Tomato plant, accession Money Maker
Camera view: bottom (45 deg); turntable rotation: 90 degrees
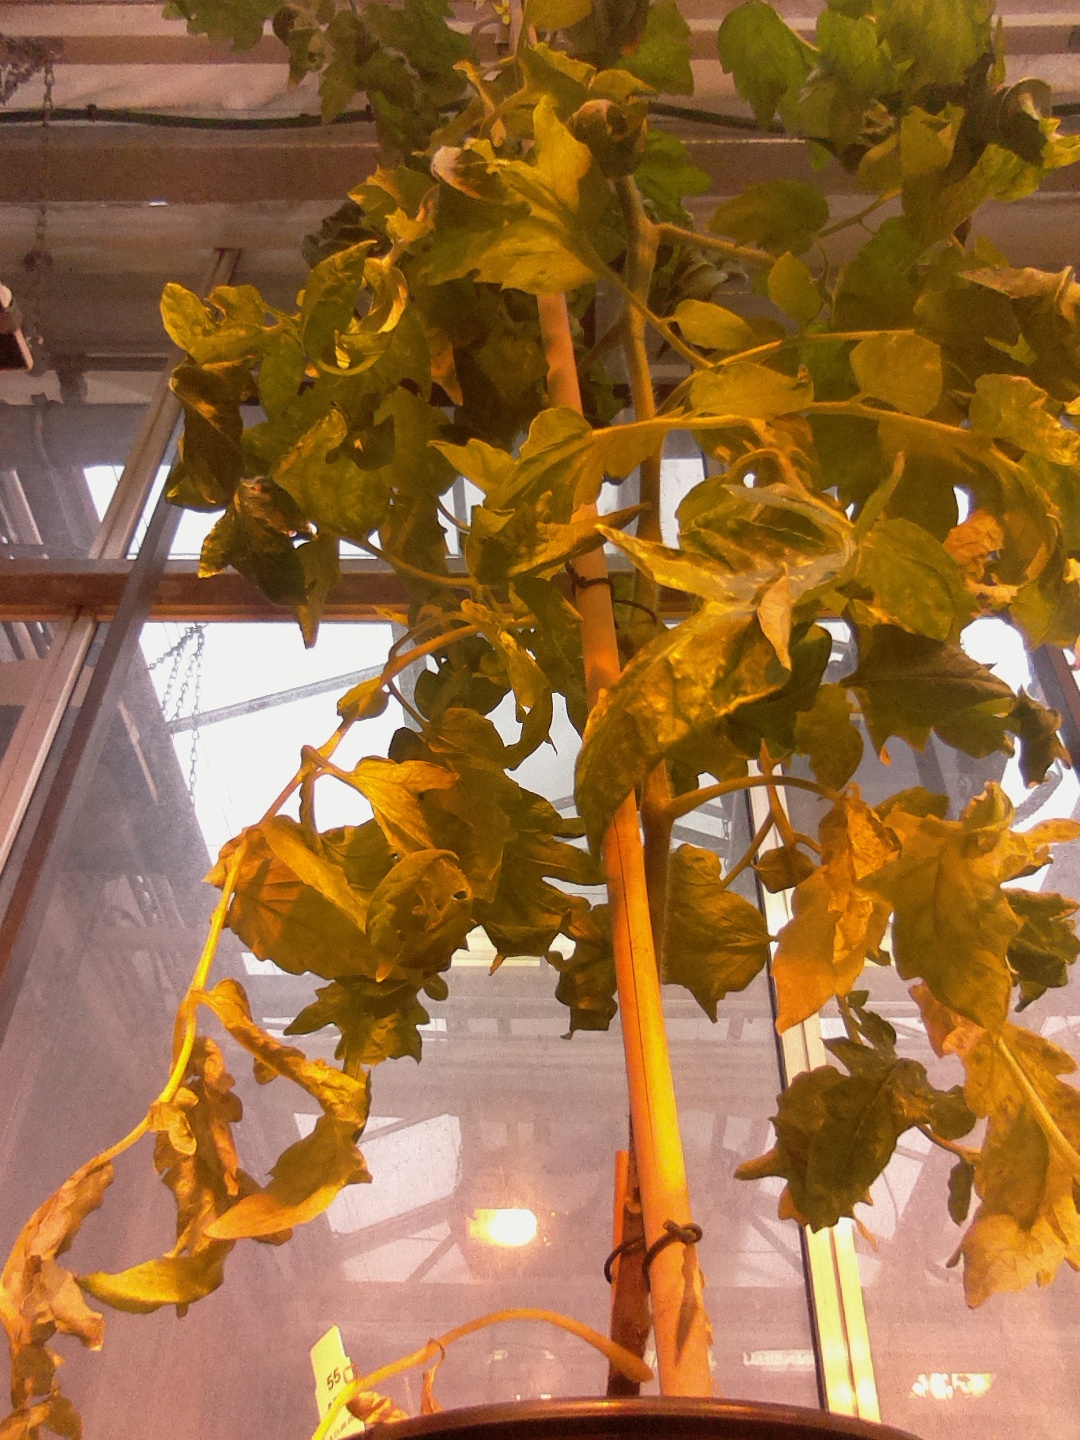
BBCH growth stage 71: 10%-20% of final fruit size